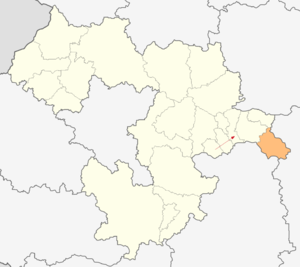
Koprivchtitsa est une obchtina de l'oblast de Sofia en Bulgarie.